Underwater cutting and welding

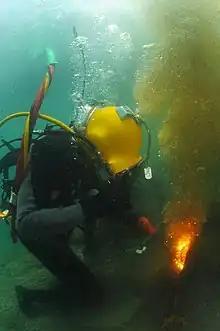
Diver cutting through a steel beam during welding operations

The most commonly used of the available technologies are oxygen-arc cutting and shielded metal arc cutting. For arc cutting and welding, the workpiece must be cleaned and grounded before an arc can be struck, and the quality of the cut will depend on the surface condition of the workpiece. The ground clamp must be firmly attached to bare clean metal.